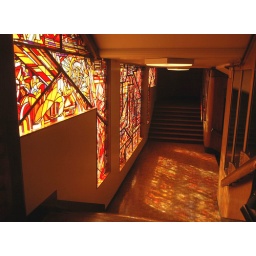
The sun shines through the stained glass windows in the stairwell of the Bijenkorf in The Hague.